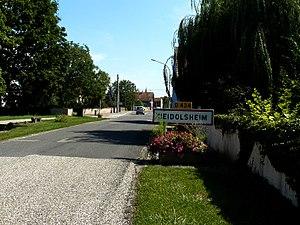
Entrée du village de Heidolsheim
Heidolsheim est une commune française située dans le département du Bas-Rhin, en région Grand Est.